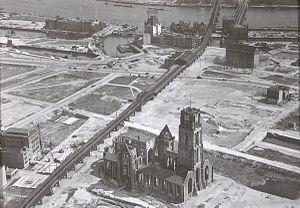
La Witte Huis est un immeuble situé dans le bassin portuaire de Wijnhaven, à Rotterdam, dans la province néerlandaise de Hollande-Méridionale. Elle est construite en 1897-1898, dans un style Art nouveau. Sa hauteur de 43 m et ses 10 étages font d'elle, à sa construction, le premier gratte-ciel néerlandais et l'un des plus hauts bâtiments européens. Elle a le statut de monument national néerlandais, depuis 1986.
Rotterdam est une commune néerlandaise, située dans la province de Hollande-Méridionale. La population municipale est de 634 660 habitants. Environ 1 424 000 habitent dans son agglomération, qui fait partie de la conurbation de la Randstad. Ses habitants sont les Rotterdamois.